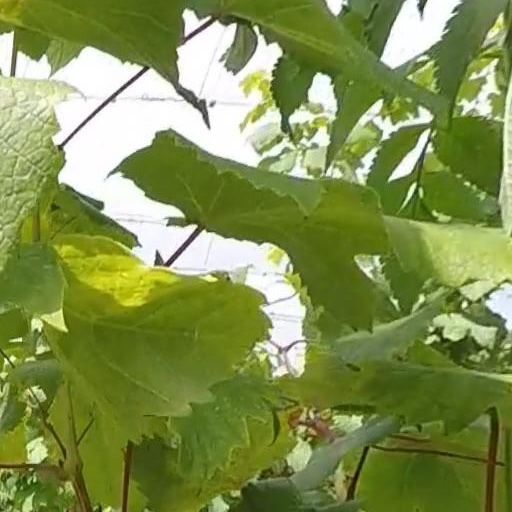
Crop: grape